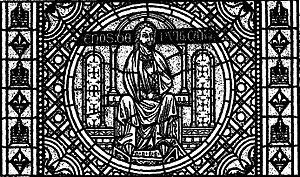
Le patriarche Énos (Énosh), médaillon des verrières de la chapelle Notre-Dame-du-Haut-Don, située dans la Primatiale Saint-Jean de Lyon
Énosh est un personnage biblique de l'Ancien Testament. Il est fils de Seth et, selon le livre des Jubilés, d'Azura.